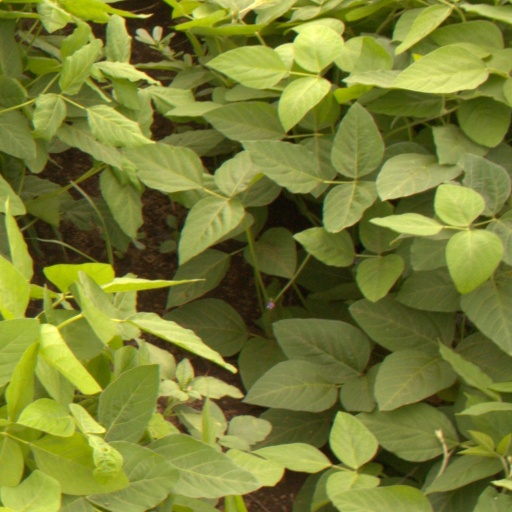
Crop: soybean